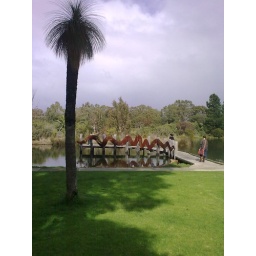
A lake near home